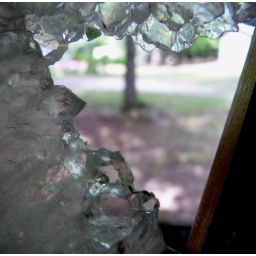
crystal rock slab in window